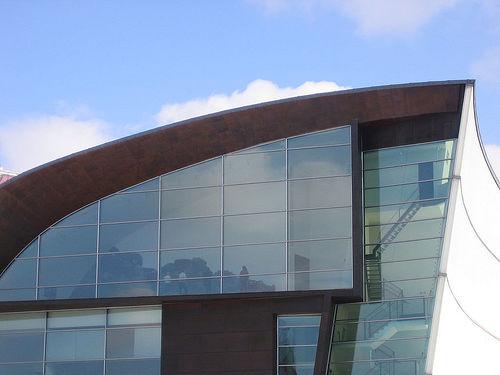
Weather: sun or clear